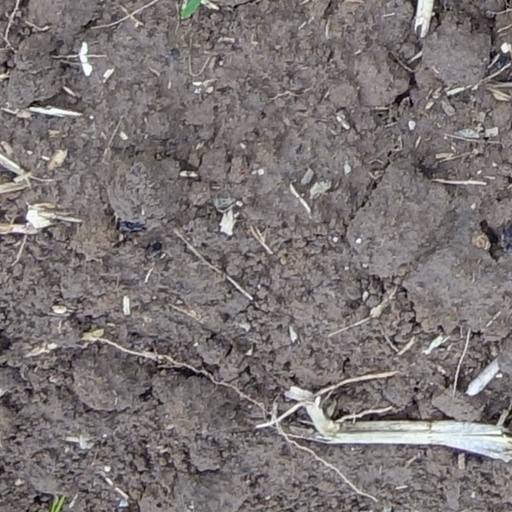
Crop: wheat